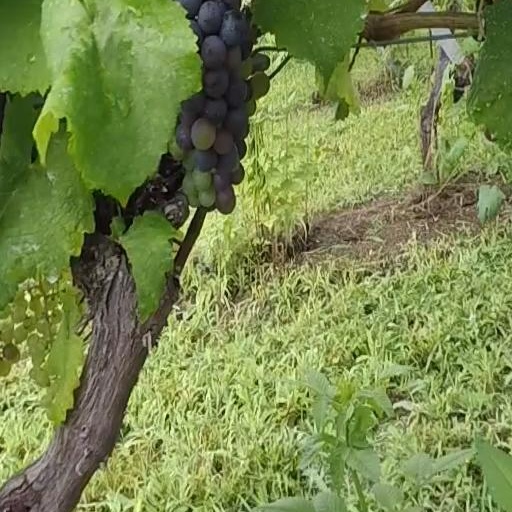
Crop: grape